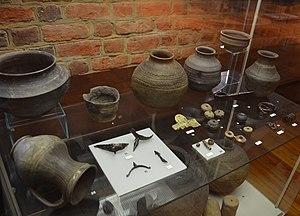
Les Burgondes sont un des peuples du groupe des Germains orientaux. Identifiés comme tels, ils relèvent de l'aire culturelle de l'Âge du fer germanique ancien. Hypothétiquement originaires de l'île de Bornholm en Mer Baltique, leur ethnogenèse remonterait à l'Âge du bronze danois.